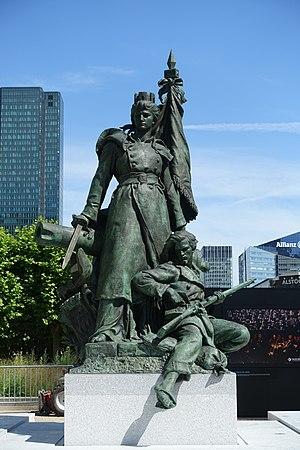
La Défense de Paris est un groupe sculpté de Louis-Ernest Barrias, inauguré le 12 octobre 1883 au carrefour de Courbevoie sur le territoire de la commune de Puteaux, dans les Hauts-de-Seine, à l'ouest de Paris. Il honore la mémoire des victimes militaires et civiles tombées lors du siège de Paris pendant la guerre franco-allemande de 1870. Cette statue a donné son nom au quartier d'affaires de La Défense où la statue se dresse toujours et dont elle est l'une des œuvres d'art.